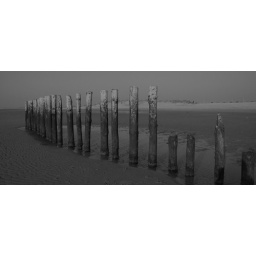
West wittering beach West Sussex in black and white